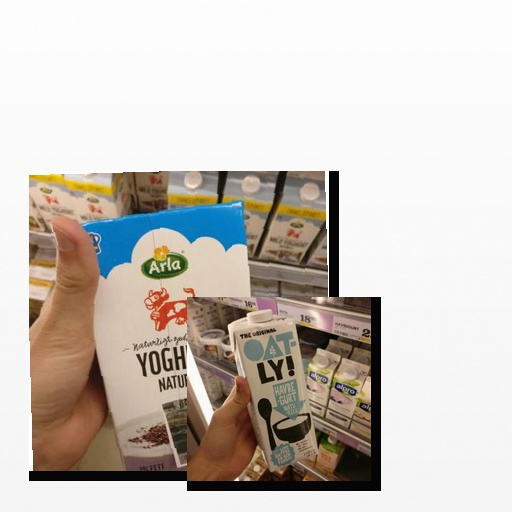
Food items: oat_yogurt, natural_yogurt